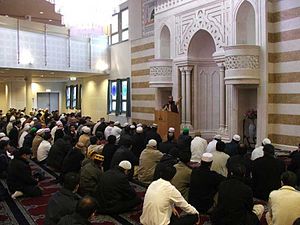
Anden etnisk baggrund end dansk / Betegnelser for personer af anden etnisk baggrund
Muslimer af anden etnisk oprindelse end norsk (nemlig norsk-pakistanere) i en moské i Oslo.
Udtrykkene anden etnisk baggrund, anden etnisk herkomst, anden etnisk oprindelse og lignende er udtryk, der ofte benyttes til at beskrive personer med en anden national eller kulturel baggrund eller tilhørsforhold end den danske. Udtrykkene anvendes ikke mindst af forskere og repræsentanter for offentlige myndigheder samt af meningsdannere og journalister. Udtrykkene kan bruges for at angive, at en eller begge af den omtalte persons forældre, og deres slægt før dem, ikke stammer fra Danmark. Ordet indvandrer bruges ofte som et synonym for begrebet.